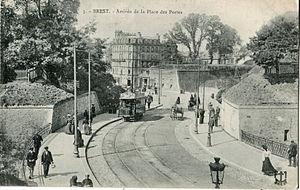
Carte postale ancienne éditée par FI Brest, n°3
Le réseau Bibus est un service de transport public de voyageurs organisé par Brest Métropole sur l'ensemble de son territoire. Exploité par RD Brest, filiale du groupe RATP Dev, à partir du 1ᵉʳ juillet 2019, le réseau se compose d'une ligne de tramway, d'une ligne de téléphérique et de 29 lignes de bus. Bibus propose également Vélocibus, un service de location de vélo longue durée et Accemo pour le transport des personnes handicapées dans la métropole brestoise.
L'ancien tramway de Brest est un ancien réseau de tramway urbain composé au départ de deux lignes, puis composé de trois lignes. Il desservait Brest, principale ville du Finistère, et son agglomération.
Brest /bʁɛst/ est une commune française, chef-lieu d’arrondissement du département du Finistère dans la région Bretagne. C'est un port important, deuxième port militaire en France après Toulon, situé à l'extrémité ouest de la Bretagne.
La place de la Liberté est l'une des places majeures de la ville de Brest, depuis la Reconstruction. Elle se situe entre la rue de Siam et la rue Jean-Jaurès, principales artères commerçantes du centre-ville. Surnommée Lib’ par les Brestois, elle est régulièrement le théâtre de diverses manifestations, telles que le marché de Noël. Cette place est un nœud entre différents moyens de transports en commun, bus et tramway en tête. On y trouve également l'entrée principale de l'hôtel de Ville, l'un des bâtiments totem de Brest et inauguré en 1961.